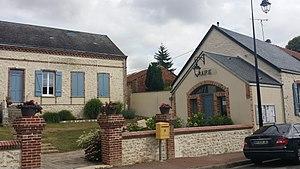
Mairie
Voise est une commune française située dans le département d'Eure-et-Loir en région Centre-Val de Loire.